B-Happy

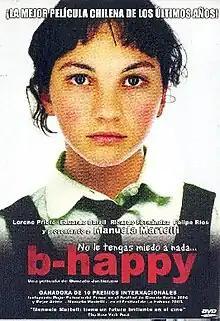
Theatrical release poster

B-Happy is a 2003 Chilean-Spanish-Venezuelan drama film directed by Gonzalo Justiniano and written by Justiniano, Sergio Gómez, Daniela Lillo and Fernando Aragón. It stars Manuela Martelli accompanied by Eduardo Barril, Lorene Prieto, Felipe Ríos and Ricardo Fernández.